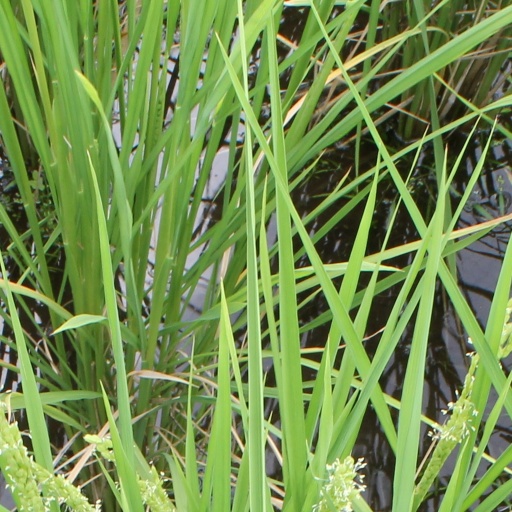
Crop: rice